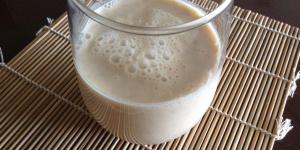
yogur de durazno sin yogurtera